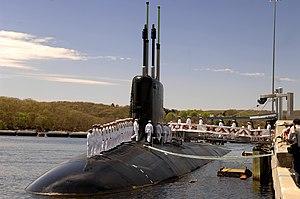
L’USS Hawaii (SSN-776) est un sous-marin nucléaire d'attaque de classe Virginia de l’US Navy, mis en service en mai 2007. Il est armé de missiles de croisière Tomahawk et de torpilles Mark 48.